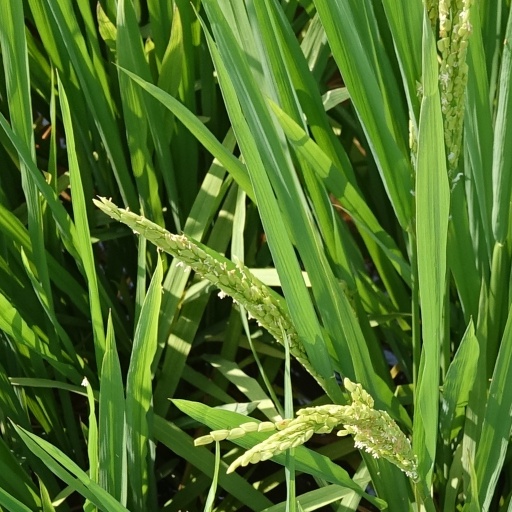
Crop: rice